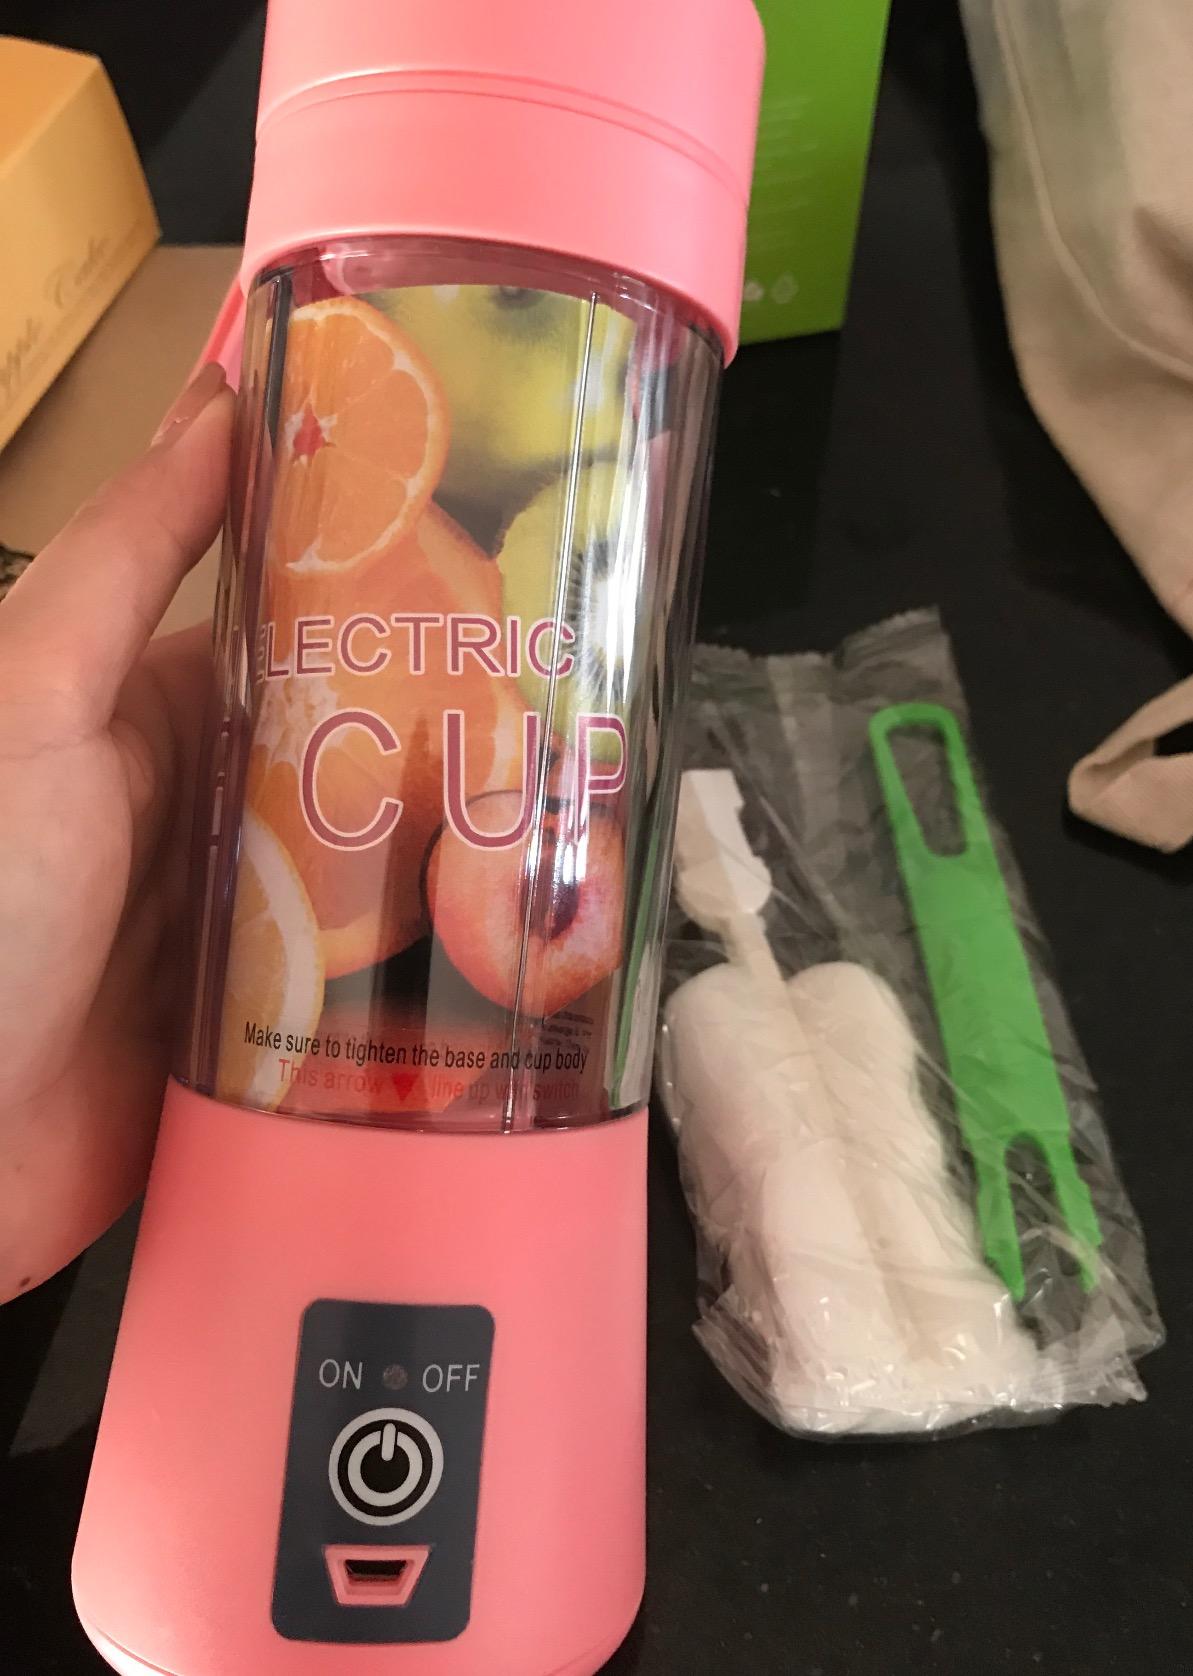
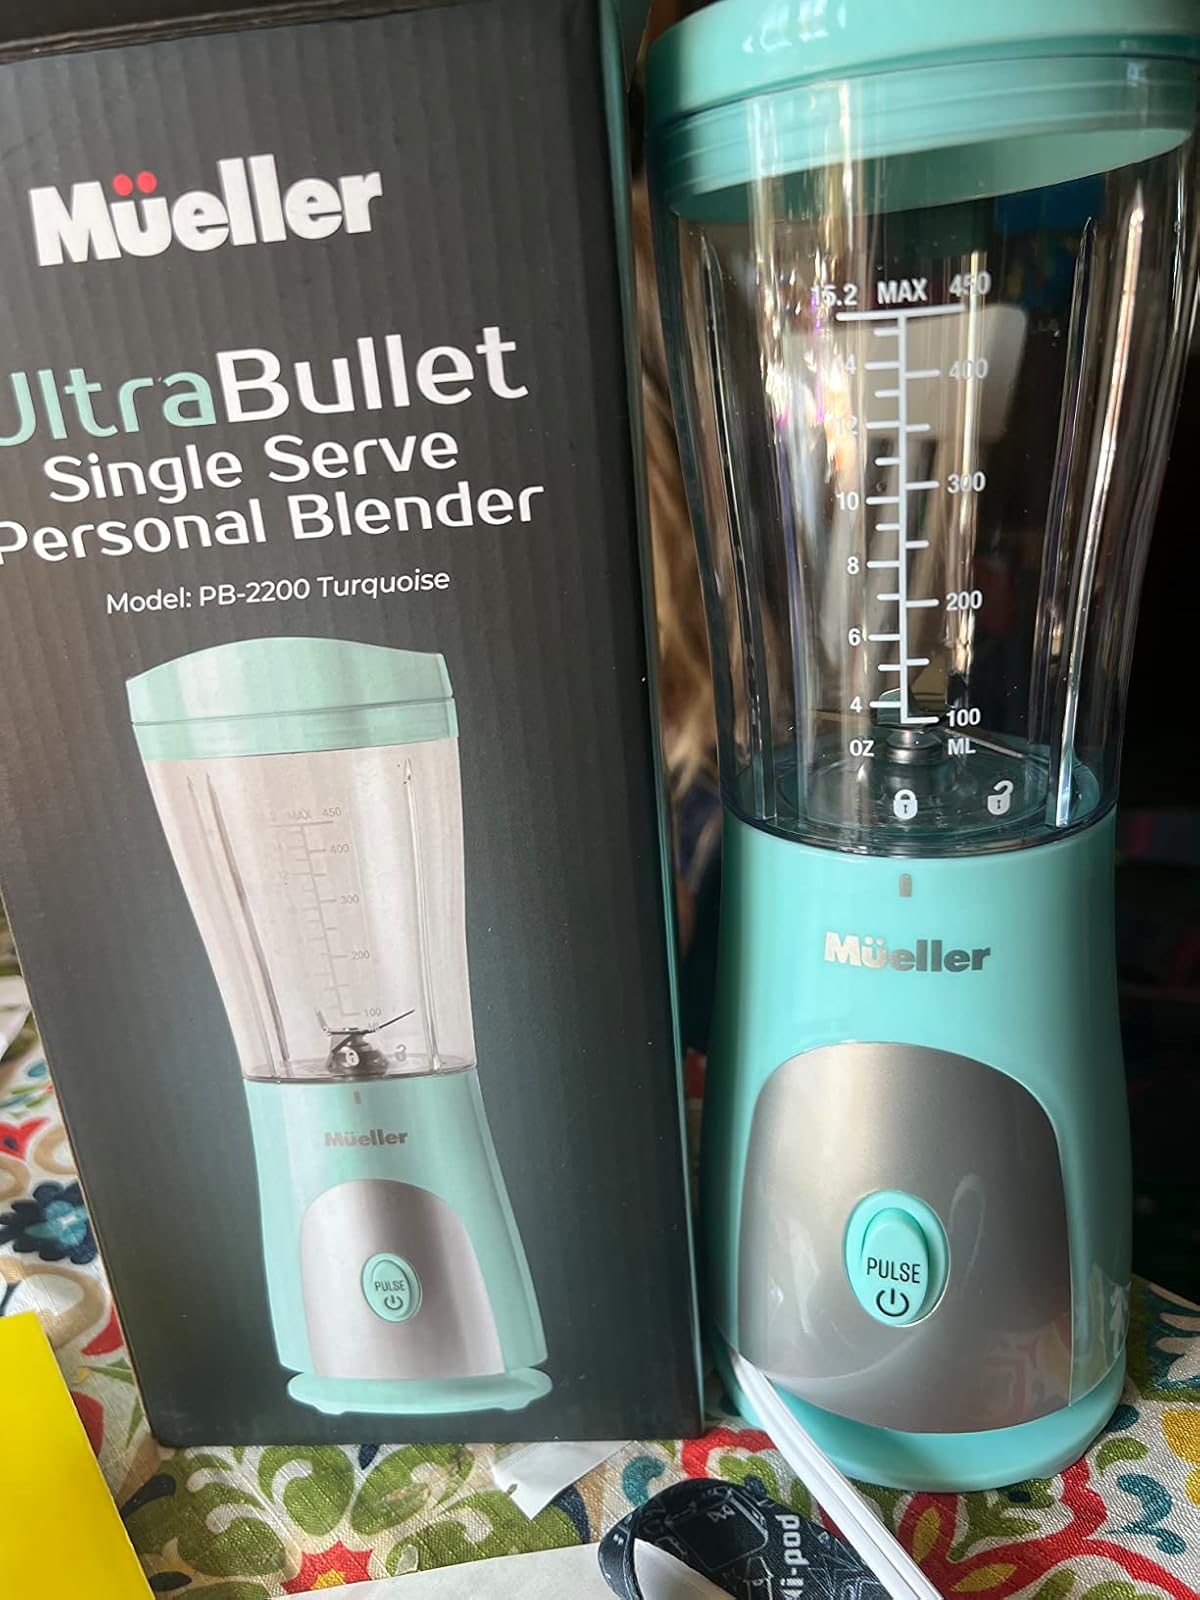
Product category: items_blender
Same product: no